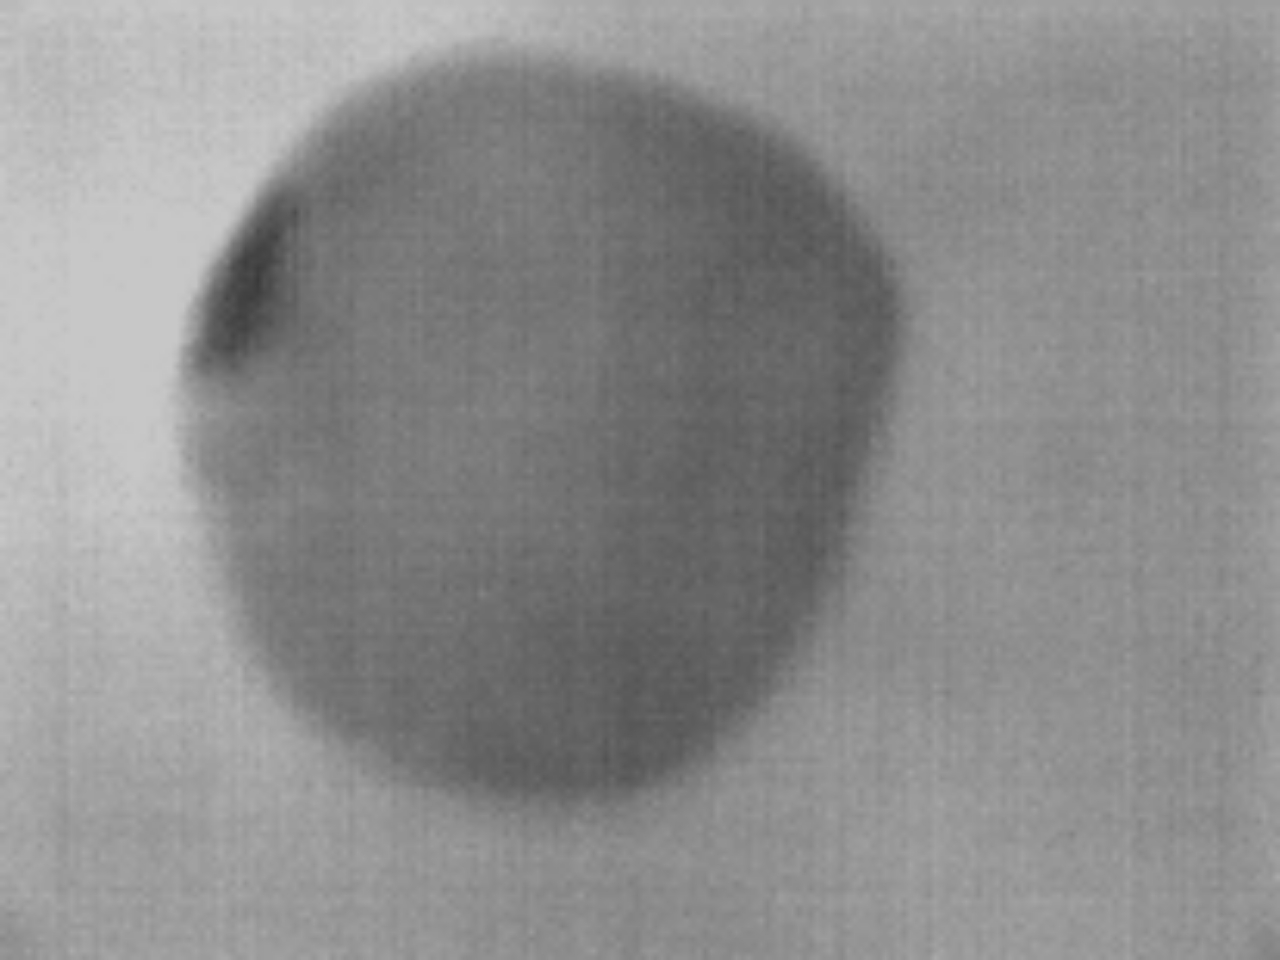
Label: Minor Defect